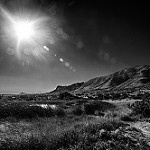
Label: B & W